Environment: real
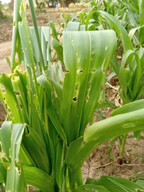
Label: fall_armyworm